Constance of Antioch

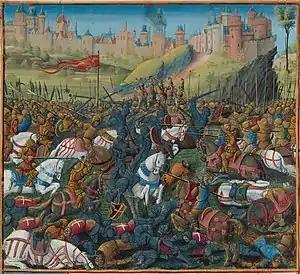
Death of Constance's first husband, Raymond of Poitiers, in the Battle of Inab (illustration from the "Passages d'outremer").

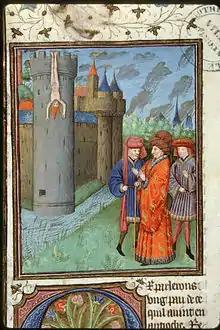
Torture of Aimery of Limoges, Latin Patriarch of Antioch, by Constance's second husband, Raynald of Châtillon

The Antiochene noblemen acknowledged Baldwin II as regent, swearing fealty to him and Constance. He made Count Joscelin I of Edessa her guardian to rule the principality until her marriage. BaldwinII died on August21, 1131, and JoscelinI died a week later.